Robert O'Hara Burke

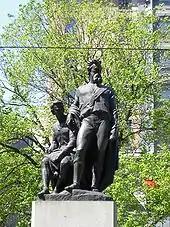
Burke and Wills Statue on the corner of Collins and Swanston Street, Melbourne

In June 1860, Burke was appointed to lead the Victorian Exploring Expedition with William John Wills, his third-in-command, as surveyor and astronomical observer.